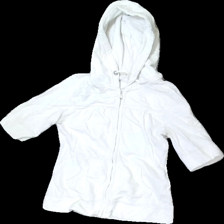
View: front
Type: Hoodie
Category: Ladies
Brand: Logg (H&M)
Colors: White
Material: 100% cotton
Cut: Regular
Size: XS
Season: All
Stains: Major
Damage: fläckar
Damage location: bottom center
Damage 2: fläckar
Damage 2 location: middle center
Price range: <50
Recommended usage: Export
Description: vit hoodie med dragkedja och korta ärmar, flera fläckar över hela